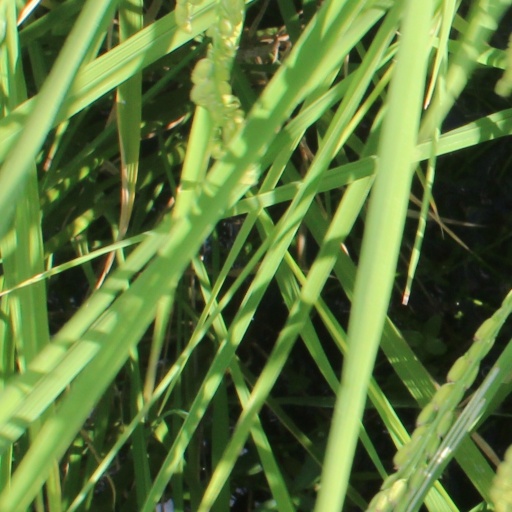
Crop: rice